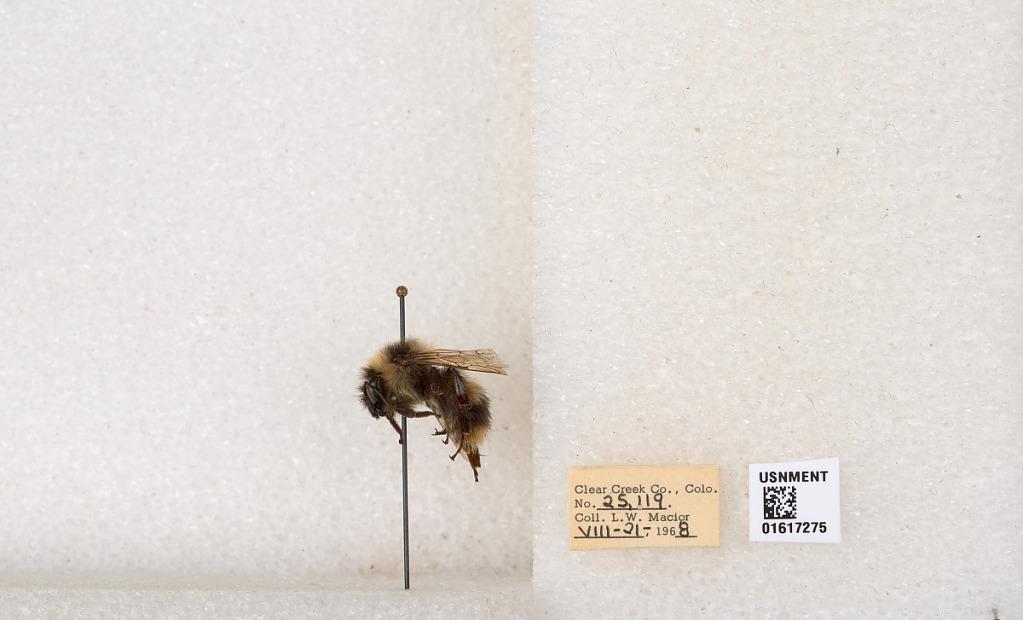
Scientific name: Bombus kirbyellus
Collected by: L. Macior
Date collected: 1968-8-21
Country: United States
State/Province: Colorado
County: Clear Creek
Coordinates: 39.6891, -105.644